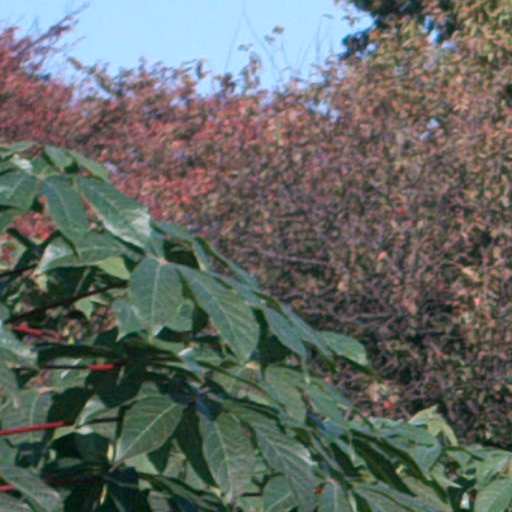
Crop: cassava